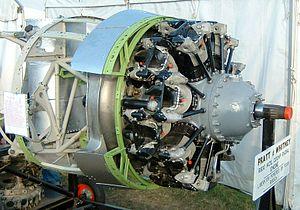
Le Pratt & Whitney R-1830 Twin Wasp est un moteur d'avion américain largement utilisé dans les années 1930 et les années 1940. Produit par Pratt & Whitney, c'est un moteur 14 cylindres en étoile refroidi à l'air, à deux rangs. Un total de 173 618 moteurs R-1830 sont construits.